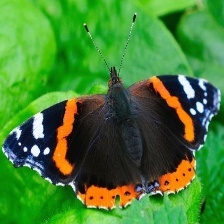
Species: RED ADMIRAL
Butterfly family (ImageNet category): admiral